Pete Hawkes

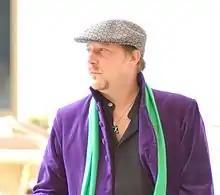
Pete Hawkes in 2012

Pete Hawkes (born 28 May 1965) is an Australian composer, poet, musician and luthier. There are over 50 recordings by Hawkes, covering a wide range of genres. He has collaborated with Bert Jansch, Joe Cocker, Phil Emmanuel, Steeleye Span and Dave Swarbrick.